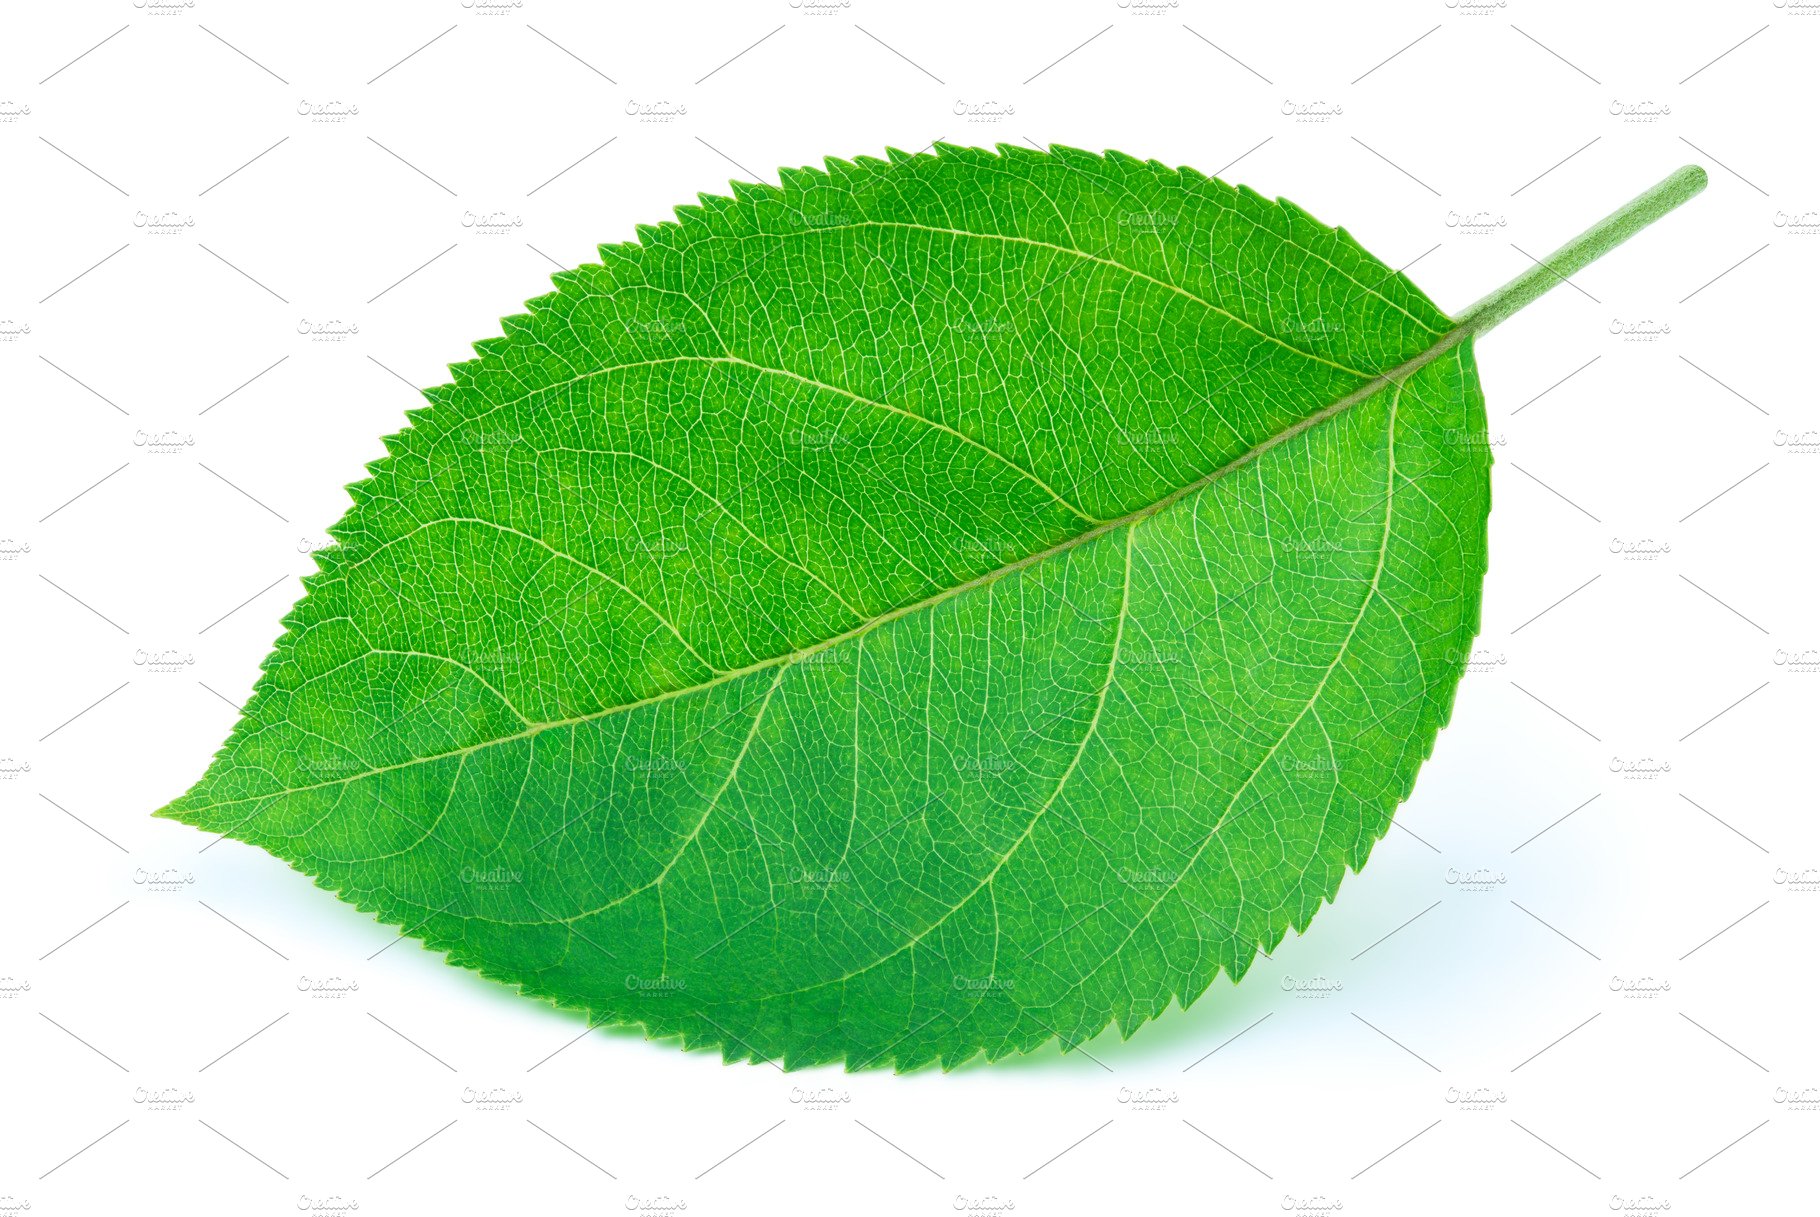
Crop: apple
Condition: healthy